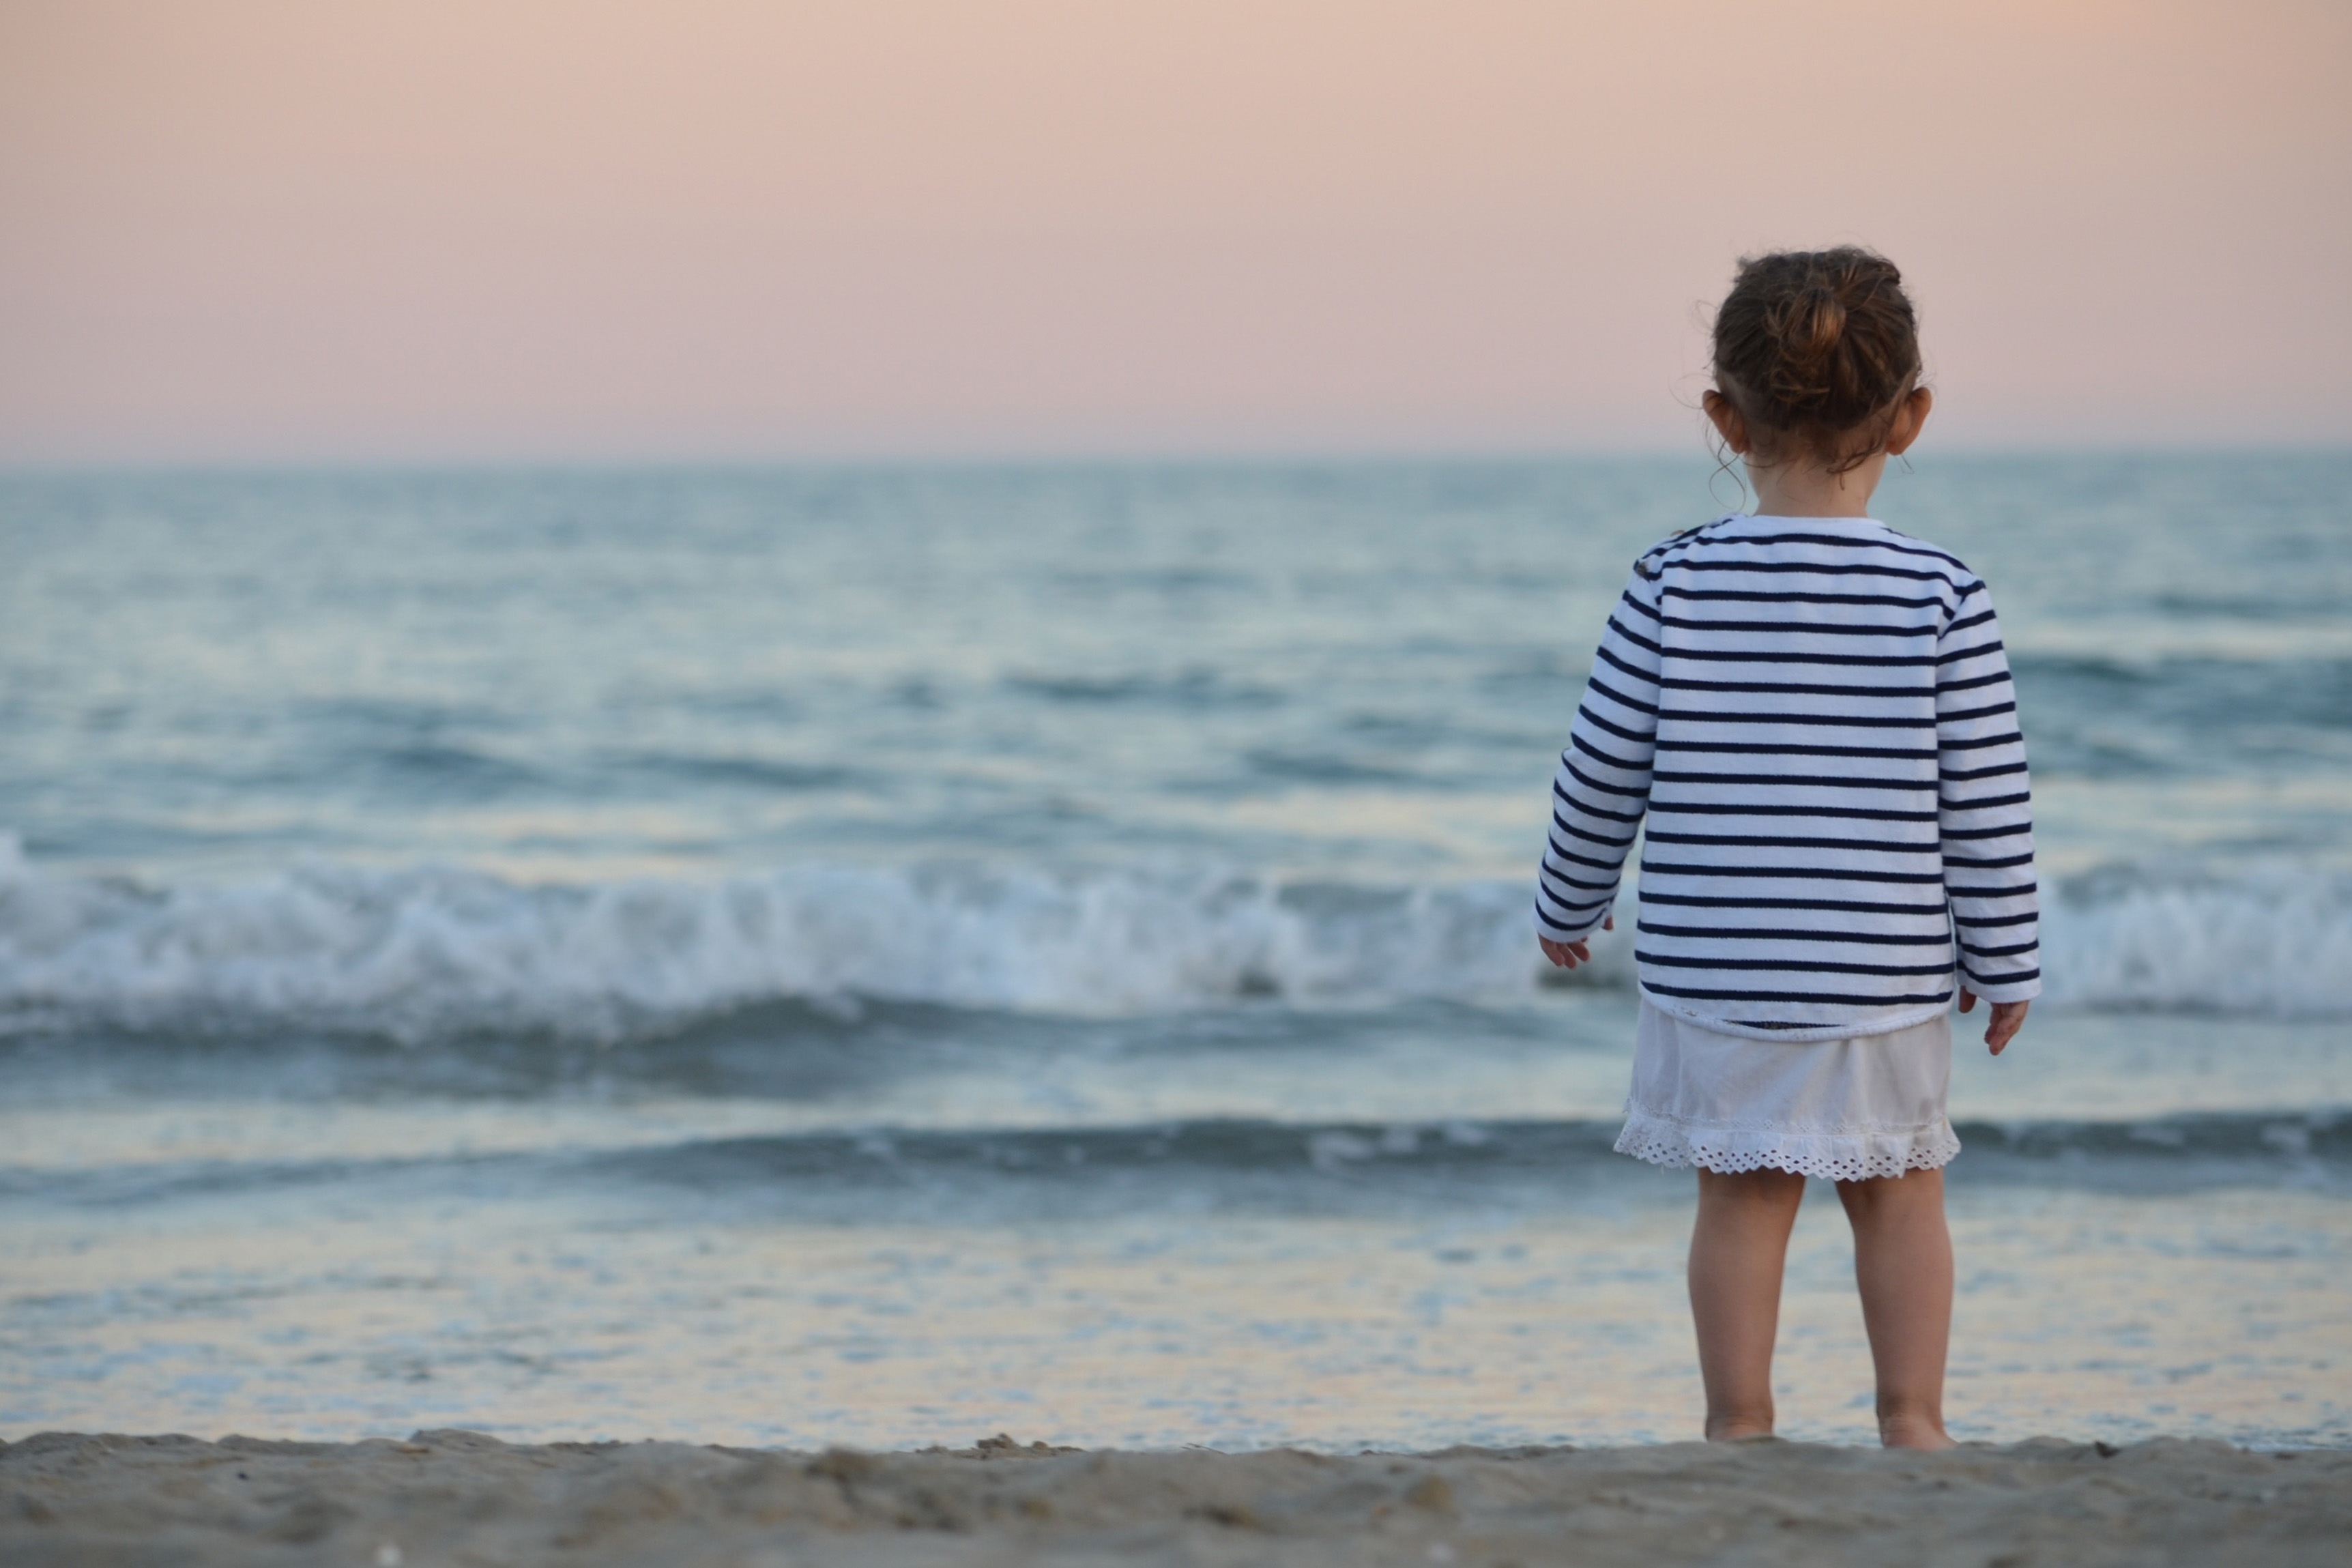
sea, beach, ocean, photograph, sky, vacation, horizon, wave, water, shore, standing, child, wind wave, summer, coast, fun, sand, toddler, coastal and oceanic landforms, photography, cloud, happy, tide, play, leisure, holiday